Be the Man (film)

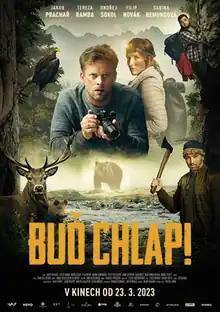

Be the Man is a 2023 Czech adventure comedy film directed by Michal Samir.